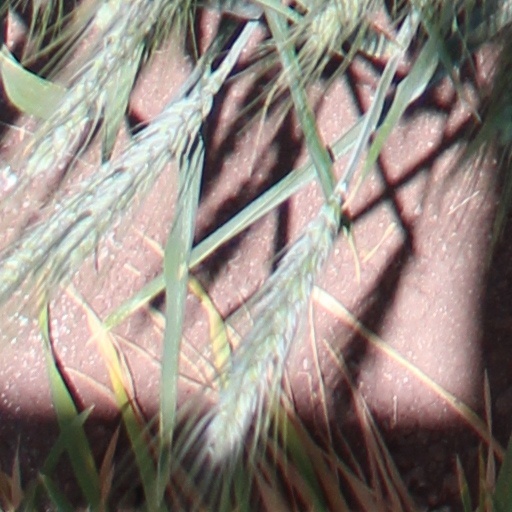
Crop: wheat